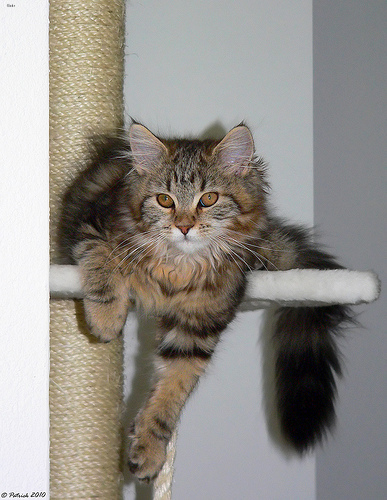
Breed: maine coon